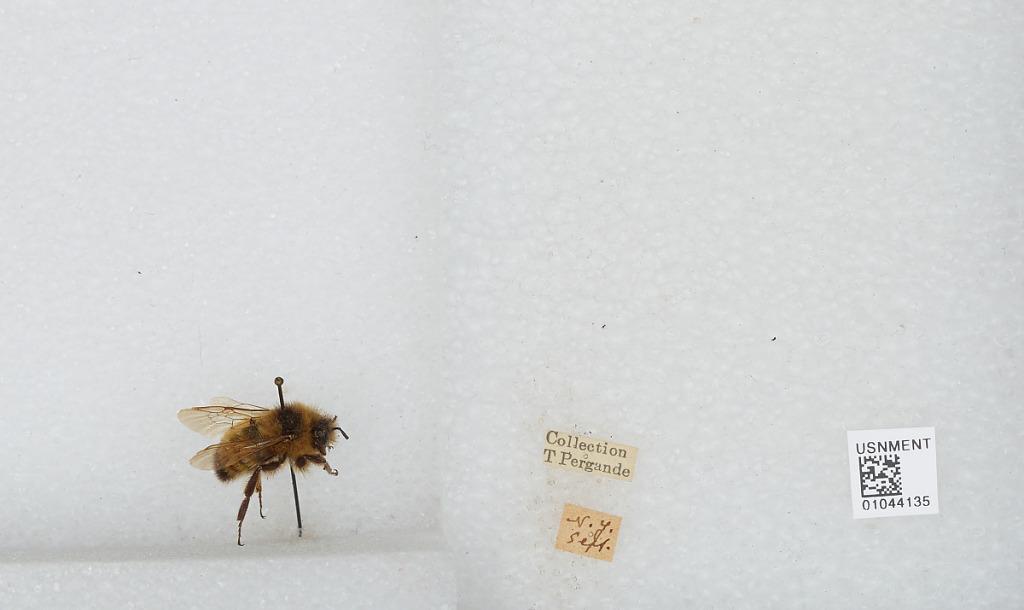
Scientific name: Bombus sp.
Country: United States
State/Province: New York